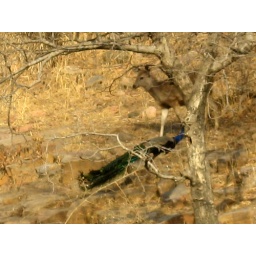
brown backdrop speckled in brilliant green and blues